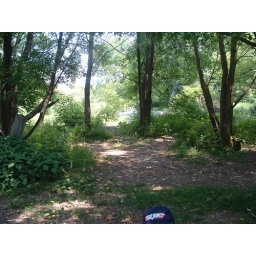
clearing, river in the background, featuring Sean's hat